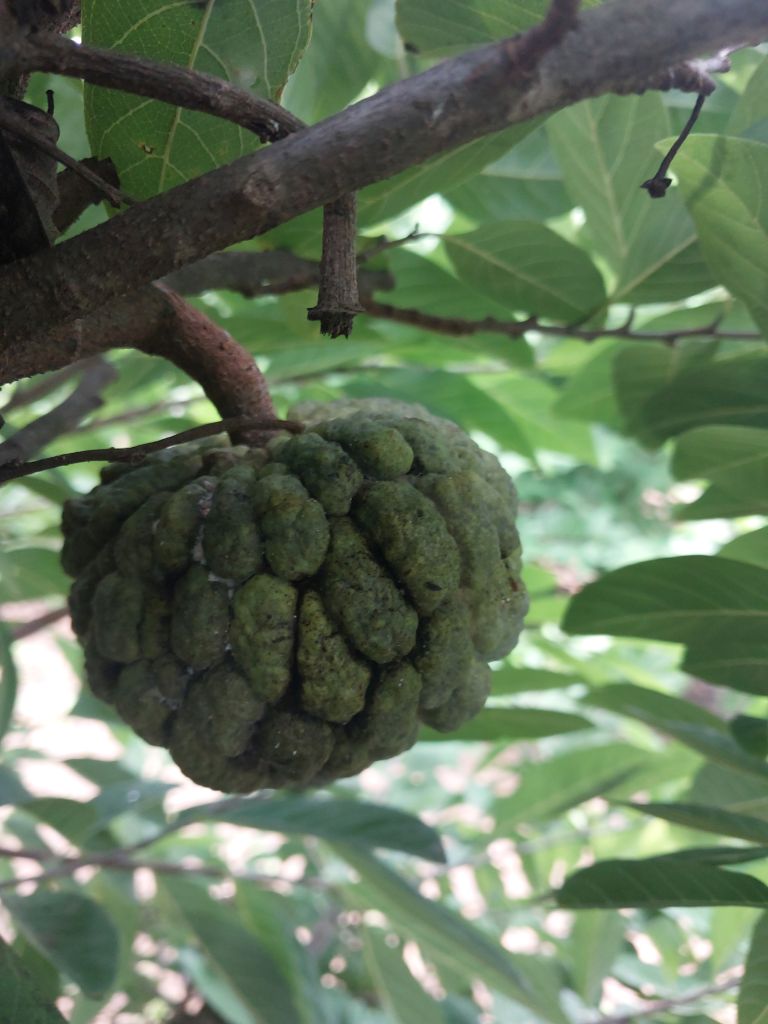
Disease label: Athracnose